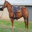
Label: horse